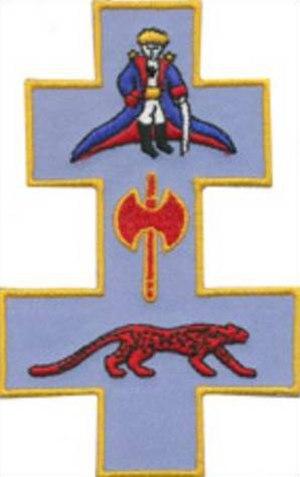
L'escadron de drones 1/33 Belfort, créé en 2010, est le premier escadron de drones militaires de l'Armée française.